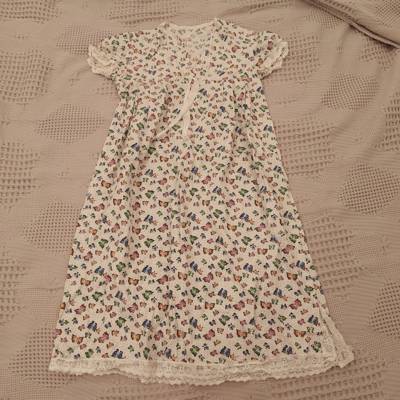
Waste category: clothes